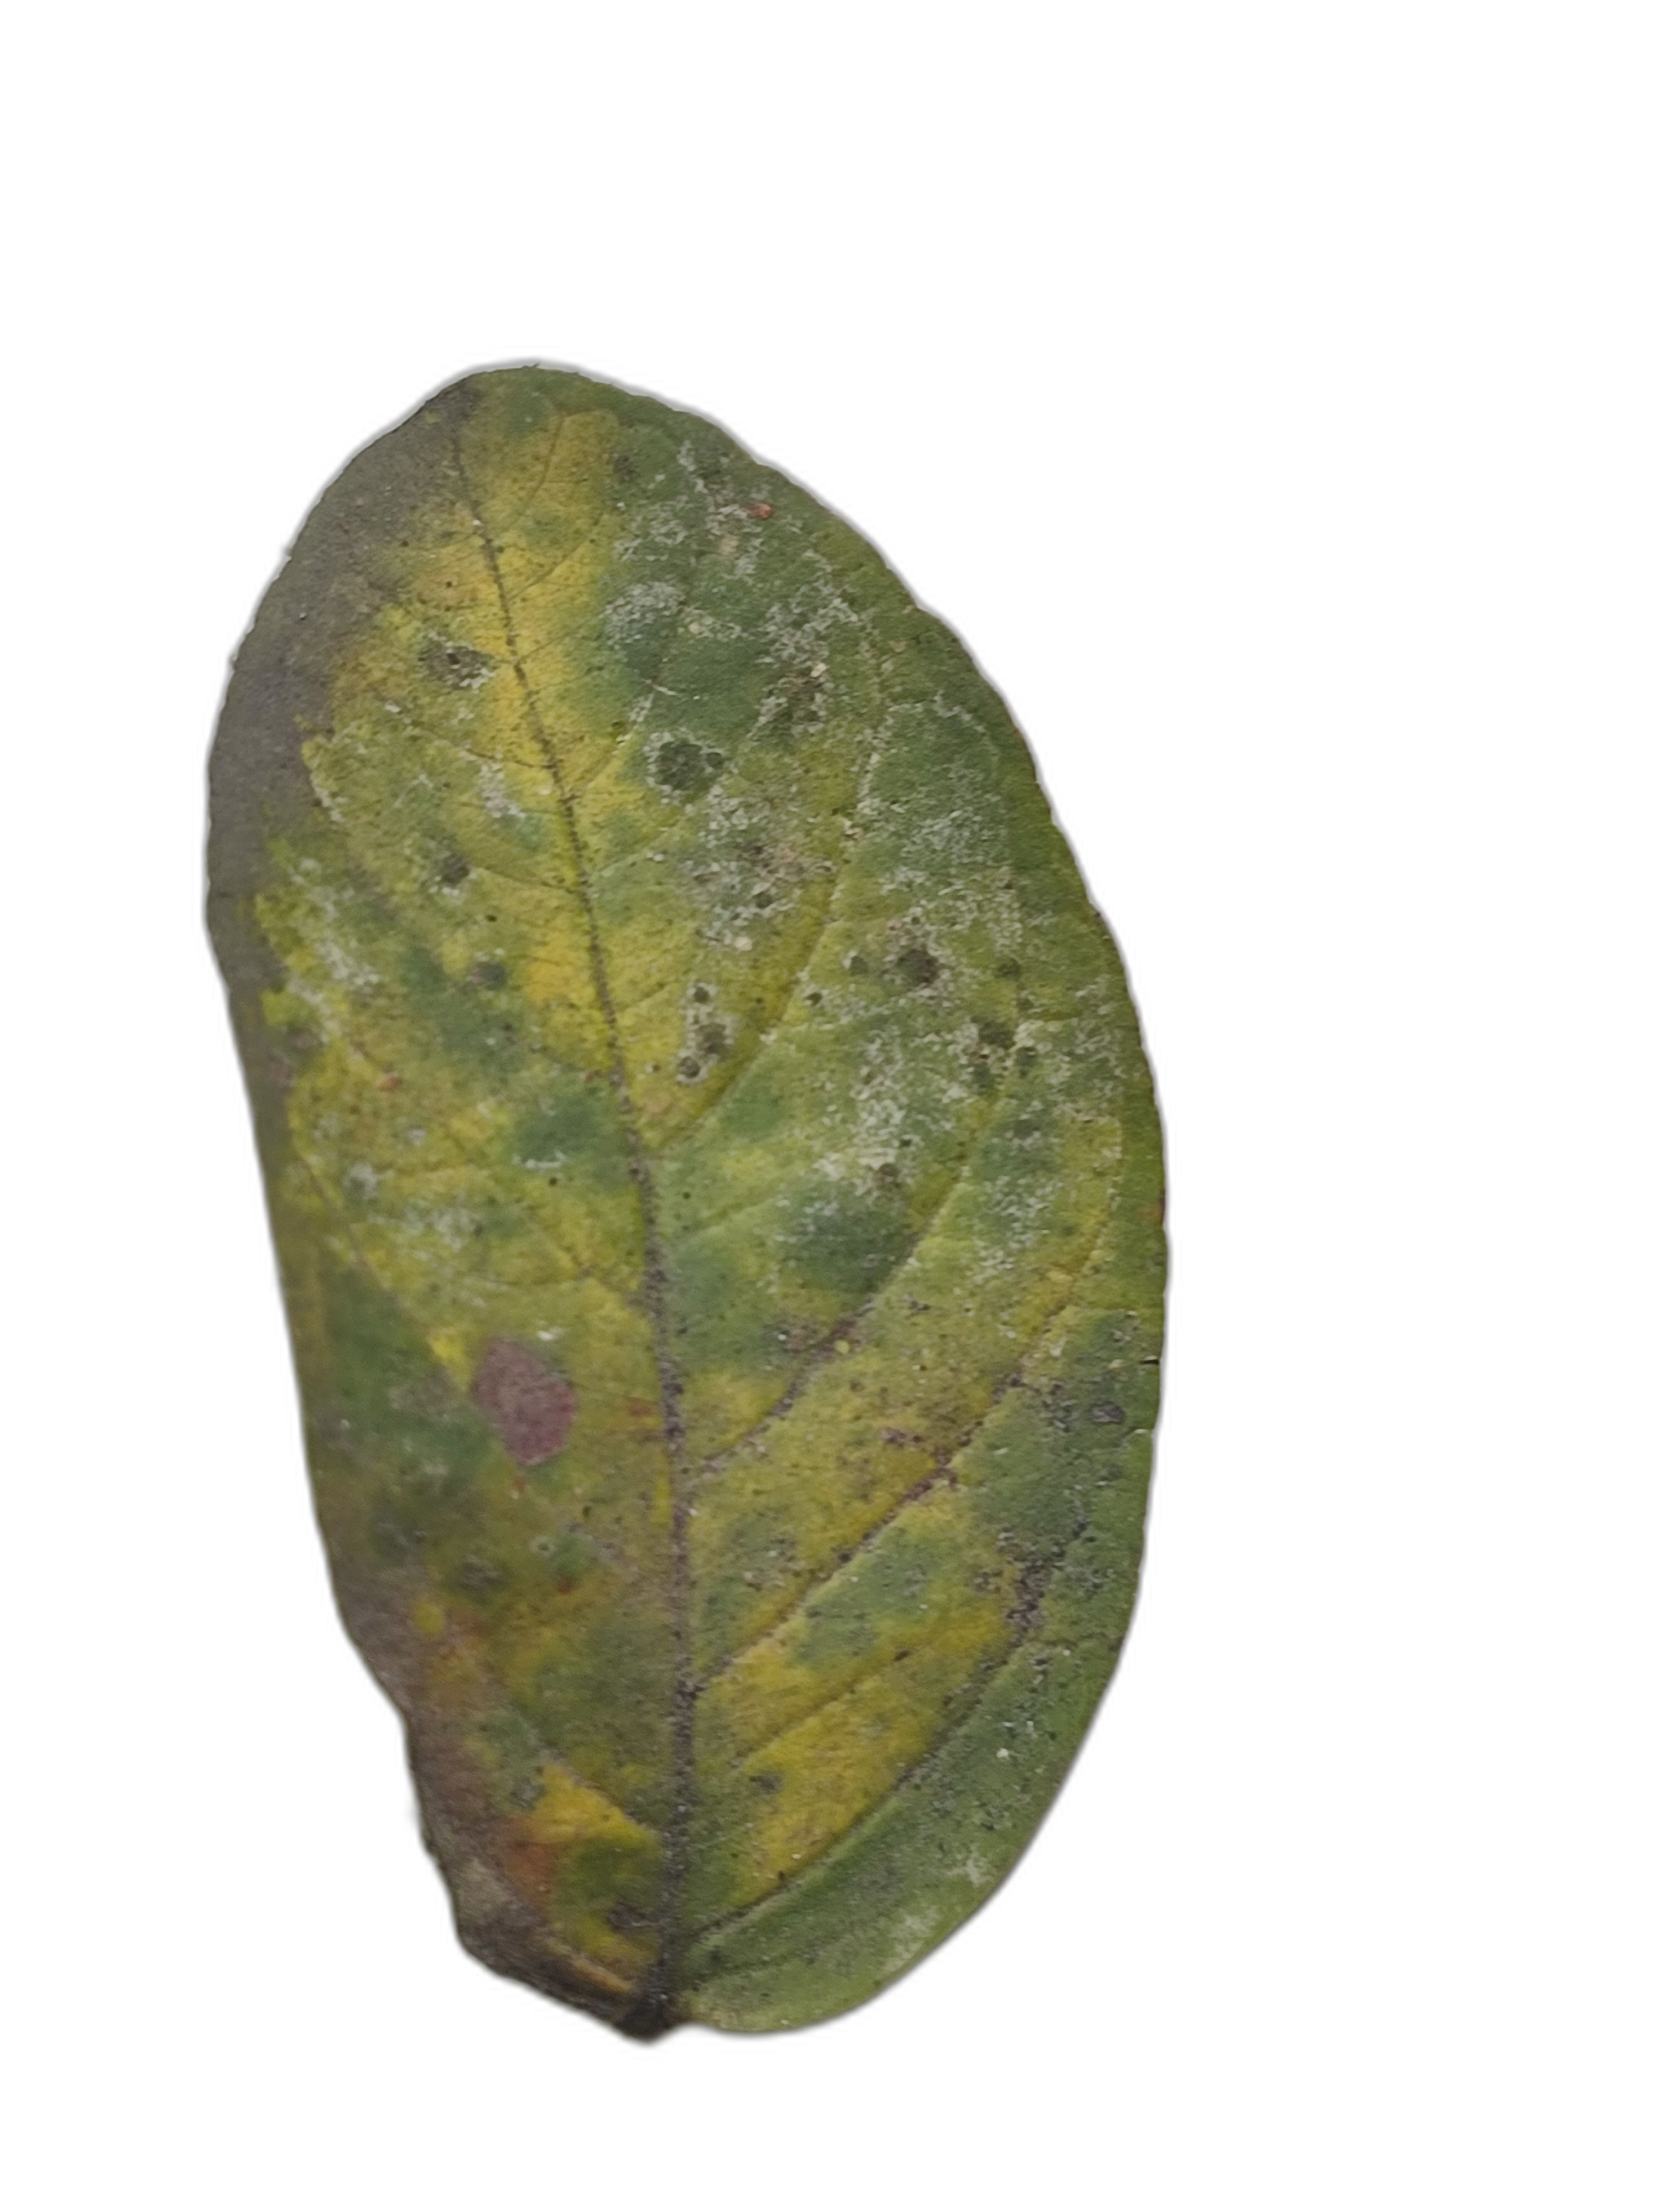
Plant part: leaf
Disease: Rust